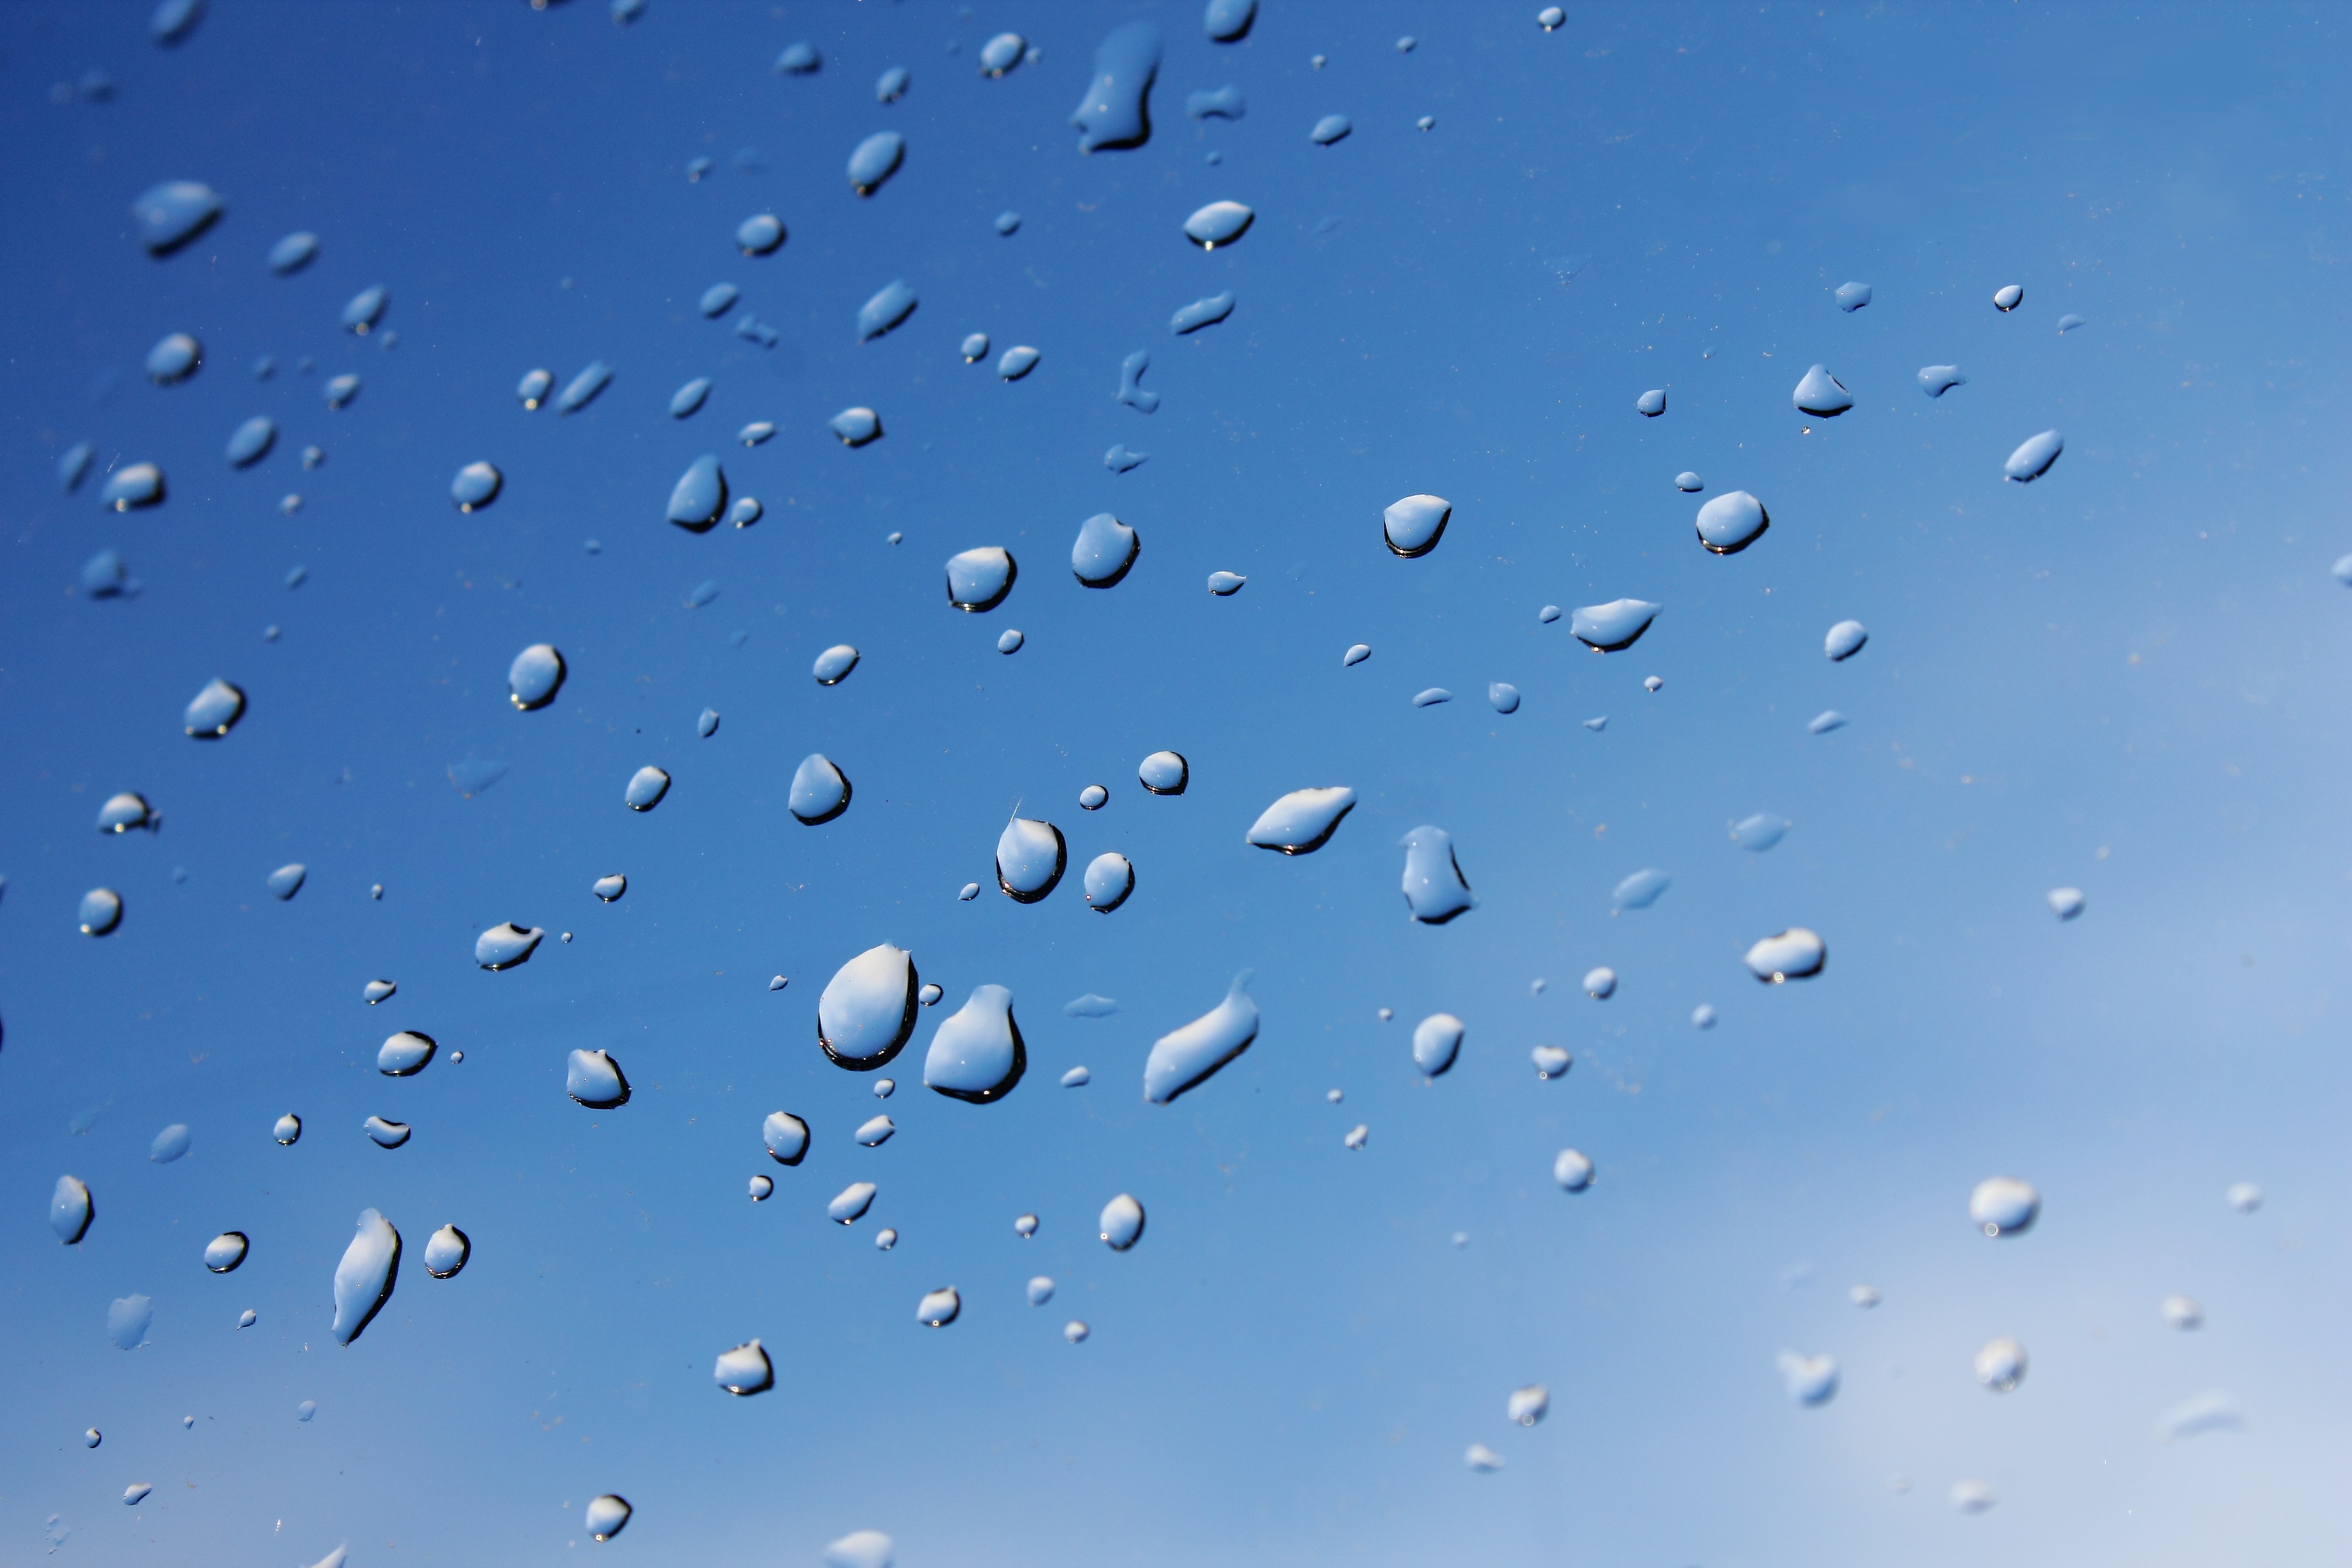
water, nature, drop, sky, texture, rain, leaf, flock, line, spring, weather, blue, drops, freezing, drops of water, the background, macro photography, rain drops, after the storm, after the rain, a drop of, drop of rain